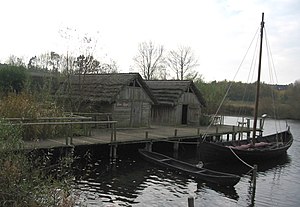
Vendere / Bebyggelse
Elbslavisk bebyggelse med anløbsbro i egnsmuseet i Oldenburg in Holstein (ca. 7 - 800 tallet).
"Vendere er en historisk samlebetegnelse for vestslaviske folk, der levede nær de germanske folk siden folkevandringstiden. Venderne var således aldrig et enkelt folkeslag, men var en betegnelse for germanernes slavisk talende naboer. I skandinavisk sammenhæng brugtes betegnelsen vendere primært i middelalderen om de slaviske folk som boede på de sydlige østersøkyster, i nutidens Tyskland og Polen, men i Det tysk-romerske Rige brugtes betegnelsen ""wend"" om alle vestslaver inden for rigets grænser.